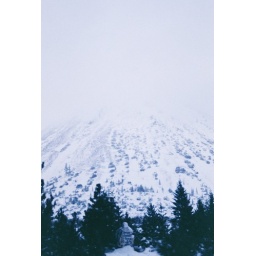
obscured by mistthe trees of the mountain side,pointing at the moon~Fe